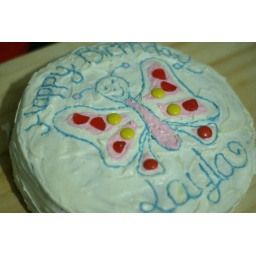
butterfly cake designed by Meena